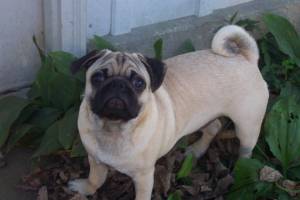
Animal: dog
Breed: pug